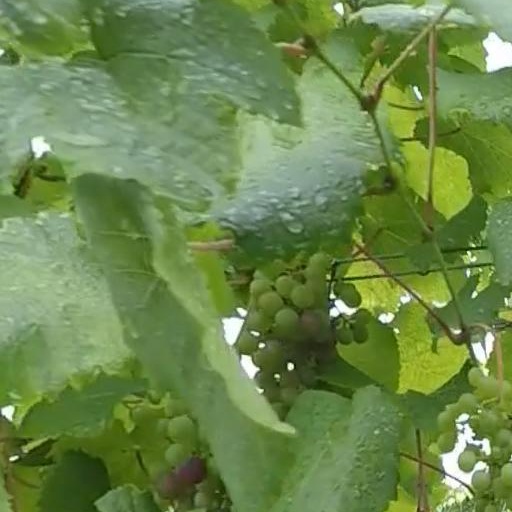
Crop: grape